Swedish Empire

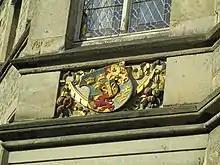
Sweden's coat of arms (with erroneous tinctures) on the wall of the Town Hall of Lützen in Germany.

At the conclusion of the Thirty Years' War, the Peace of Westphalia (1648) granted Sweden territories as war reparations. Sweden demanded Silesia, Pomerania (which had been in its possession since the Treaty of Stettin (1630)), and a war indemnity of 20,000,000 Riksdaler.